Chicago Stadium

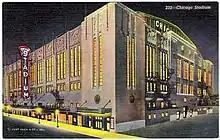
Chicago Stadium at Night, 1950 Curteich Linen Postcard

Harmon became the Stadium's first president. Building it incurred enemies. Harmon himself helped put out a fire on the Stadium's roof set by disgruntled workmen. Harmon reached an impasse in getting the Black Hawks as a tenant, although both sides wanted the team to move to the Stadium from the Chicago Coliseum, which was much smaller. Fed up with the delay, the Stadium board of directors forced Harmon to resign as president, although he remained an executive with the Stadium. Sheldon Clark became the new president, and he retained Nate Clark as the Stadium's boxing matchmaker. The board acceded to the Black Hawks' terms and the team moved in weeks later. After Harmon was ousted, dynamite was placed at the home of James Norris when Sidney Strotz, treasurer of the Stadium was attending for dinner. The dynamite's fuse went out, preventing its explosion.